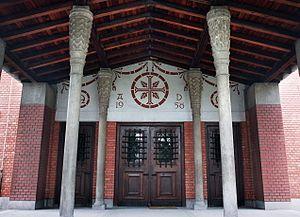
L'église Saint-Antoine-de-Padoue de Belgrade est une église catholique située à Belgrade, la capitale de la Serbie, dans la municipalité urbaine de Zvezdara. Construite entre 1929 et 1931, elle est inscrite sur la liste des monuments culturels protégés de la République de Serbie et sur la liste des biens culturels de la Ville de Belgrade.